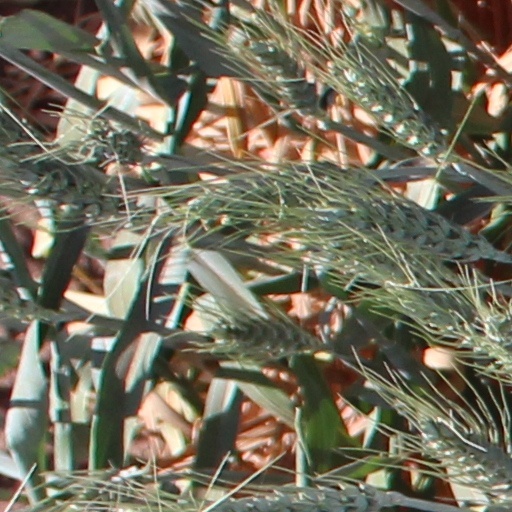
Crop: wheat